Nasim Fekrat

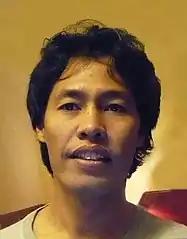
Fekrat in 2008

Nasim Fekrat is a Hazara journalist and blogger from Afghanistan who worked for various media outlets. He is a two-time winner of the freedom of expression awards; in 2005 from France Reporters Sans Frontieres (RSF) and in 2008 from ISF (Information Safety and Freedom) in Siena, Italy. Nasim is the editor of the Afghan Lord blog as well as directing the Association of Afghan Blog Writers (AABW). His work has appeared on BBC Persian, CNN, Foreign Policy Magazine, his own news sites, and publications run by both NATO and the United Nations. As the leader of a small movement of young journalists, Nasim advocates for a free press in Afghanistan.